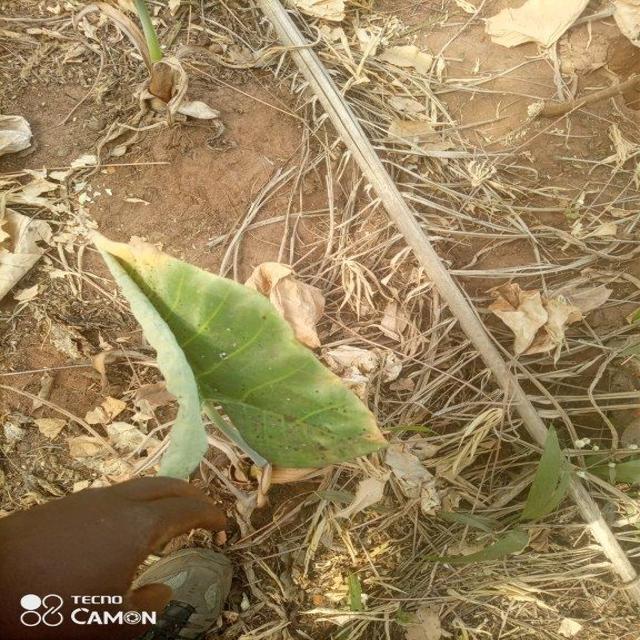
Label: Mid_Blight